Bruce's green pigeon

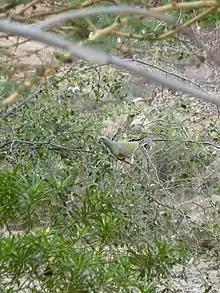
Bruce's Green Pigeon, feeding. Djibouti, 2013

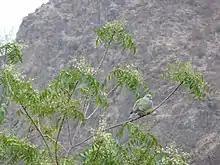
B'sG.P., Djibouti, Foret du Day. 2013.

Bruce's green pigeon (Treron waalia), also known as the yellow-bellied fruit pigeon or the yellow-bellied green pigeon, is a species of bird in the family Columbidae.